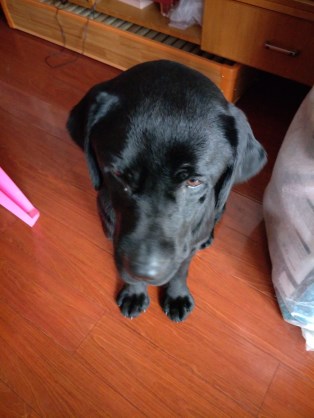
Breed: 3580-n000122-Labrador_retriever